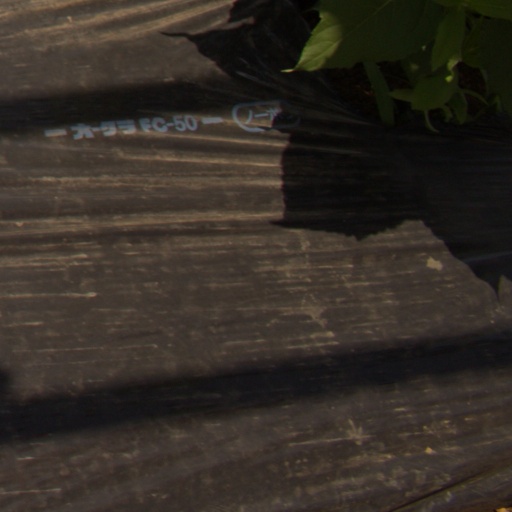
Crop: Jerusalem artichoke